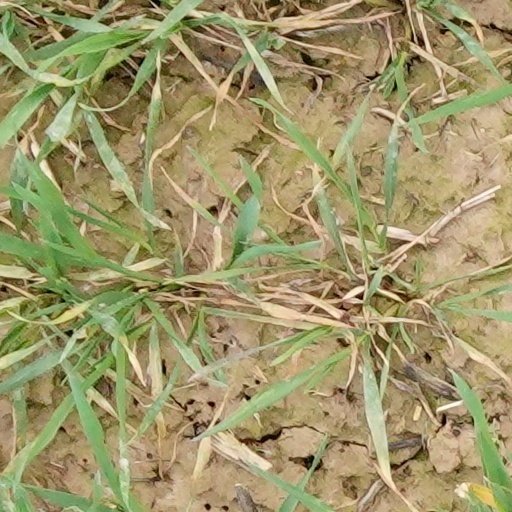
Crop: wheat